Vipera ammodytes

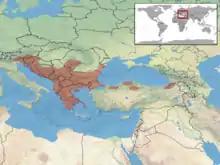
"Vipera ammodytes" distribution (including "V. a. transcaucasiana")

The type locality is listed as "Oriente". Schwarz (1936) proposed that the type locality be restricted to "Zara" (Zadar, Croatia).